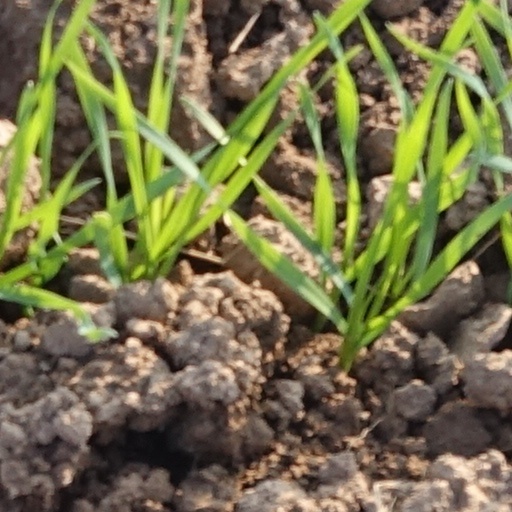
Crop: wheat